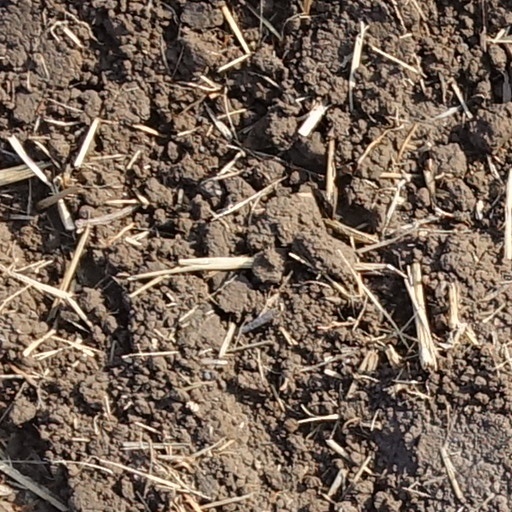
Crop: wheat